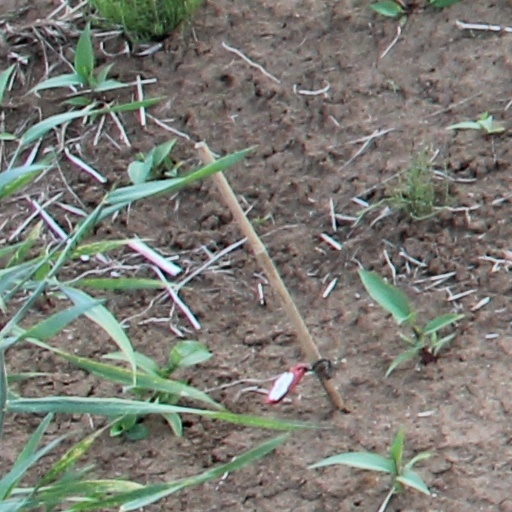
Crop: wheat